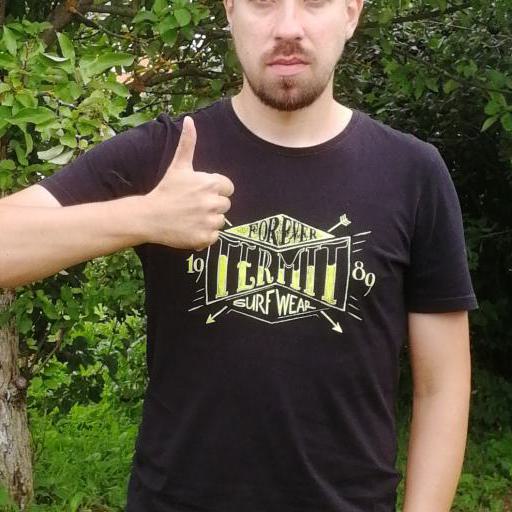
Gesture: like